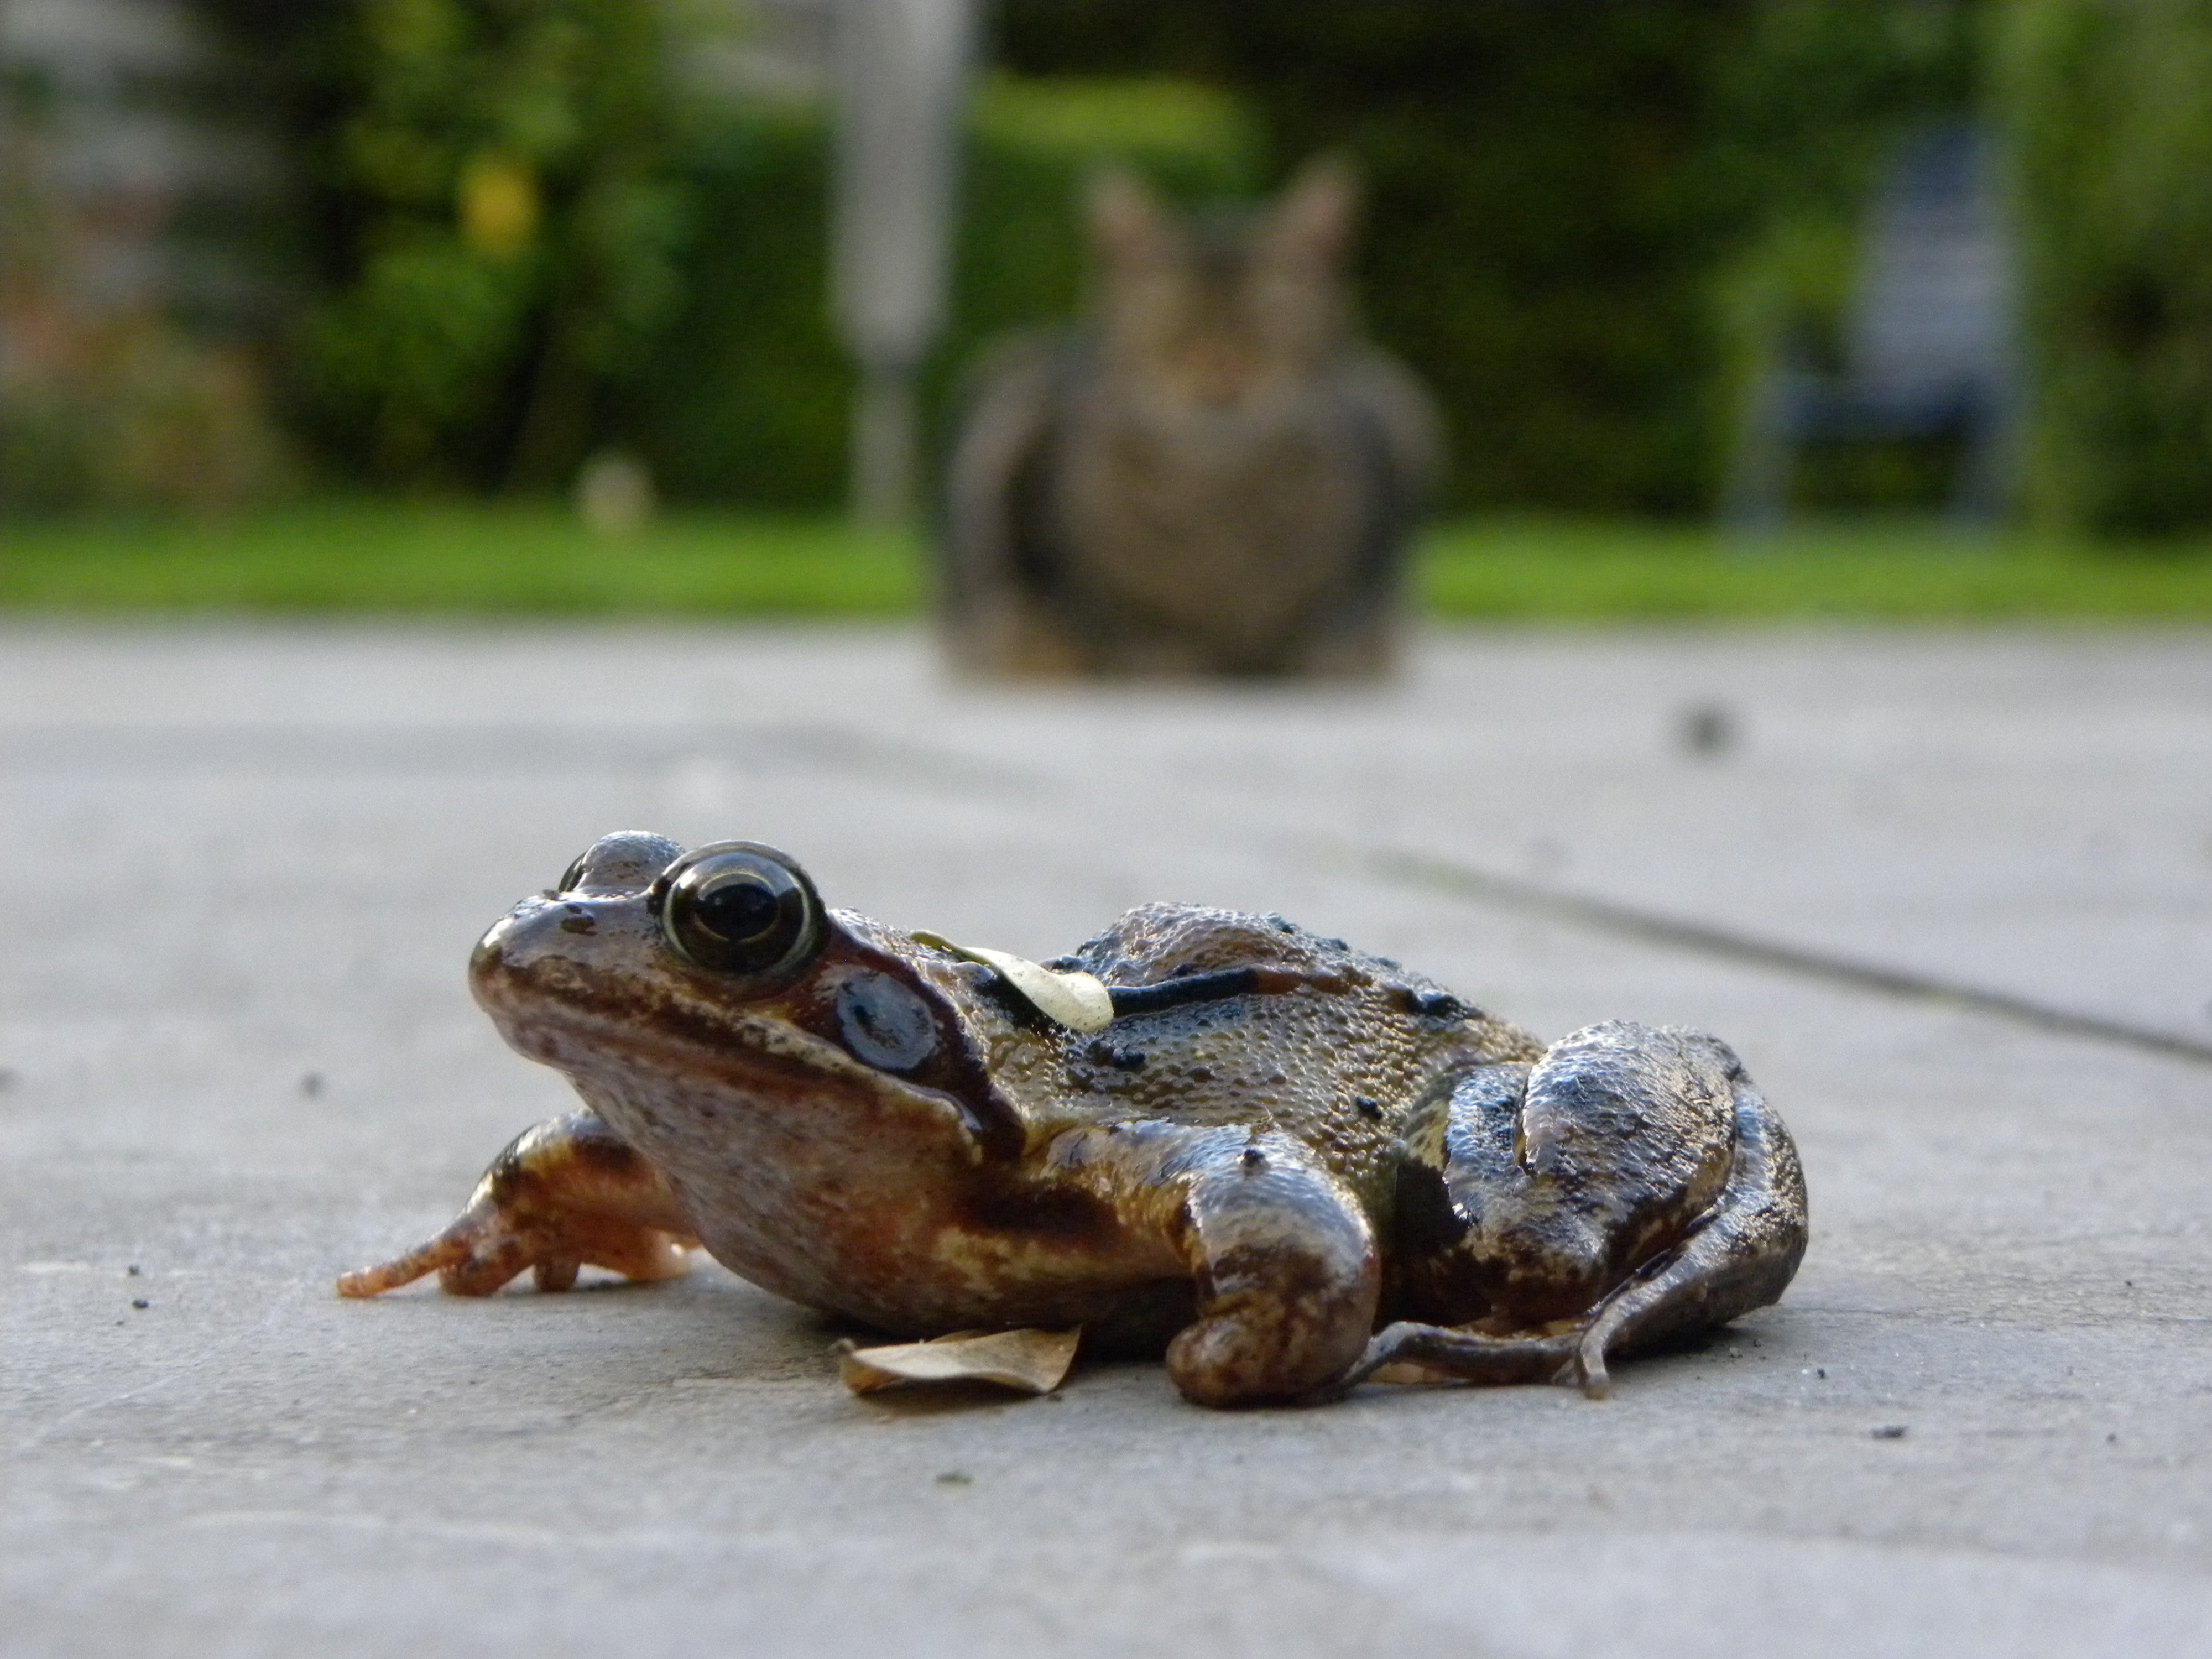
outdoor, summer, wildlife, cat, frog, toad, amphibian, fauna, vertebrate, bullfrog, ranidae